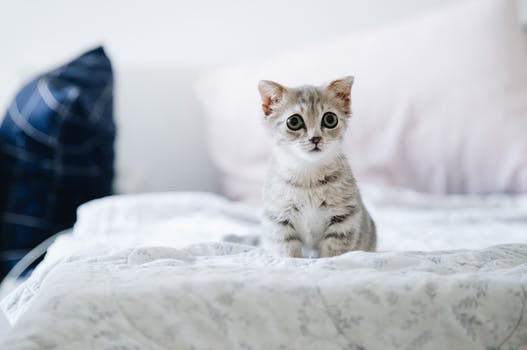
Label: No Watermark